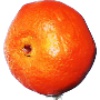
Label: clementine